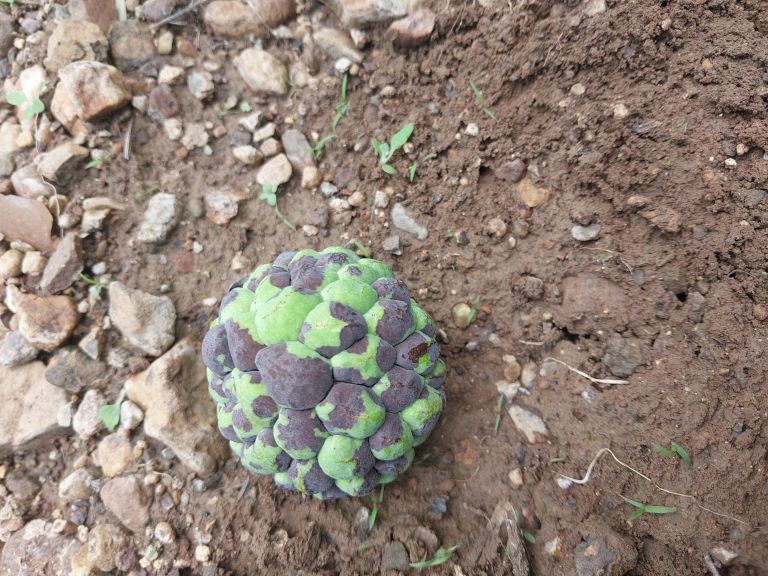
Disease label: Diplodia Rot